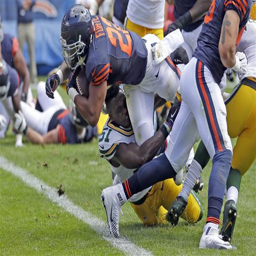
bears running back american football player plows through the tackle of american football linebacker for a touchdown .